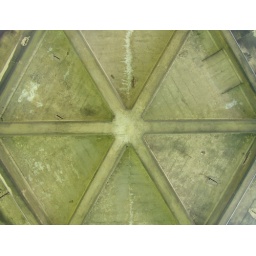
Underneath a water tower near Rye, Kent